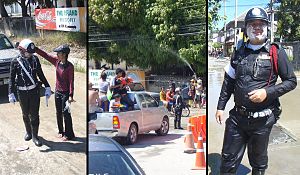
Songkran / Trafik omkring Songkran
Politifolk må finde sig i at blive forulempet med vand og babypudder under Songkran-festen (2008)
Songkran er den thailandske nytårsfest, som fejres fra 13. til 16. april. Folk som var været i Thailand under Songkran kender det mest som den veritable vandkrig alle-mod-alle, festlighederne har udviklet sig til de senere årtier, men egentlig er det et årtusinde gammelt renselses ritual.